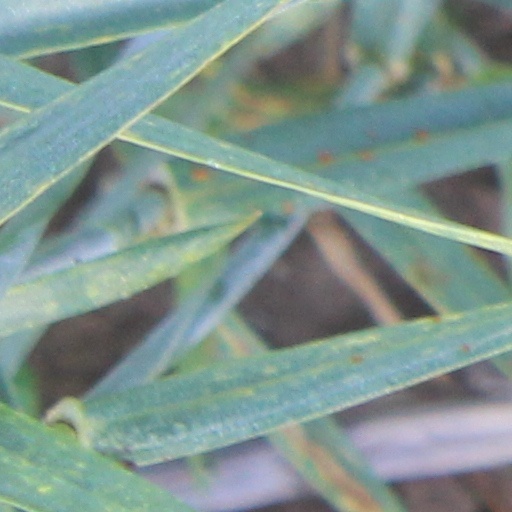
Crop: wheat